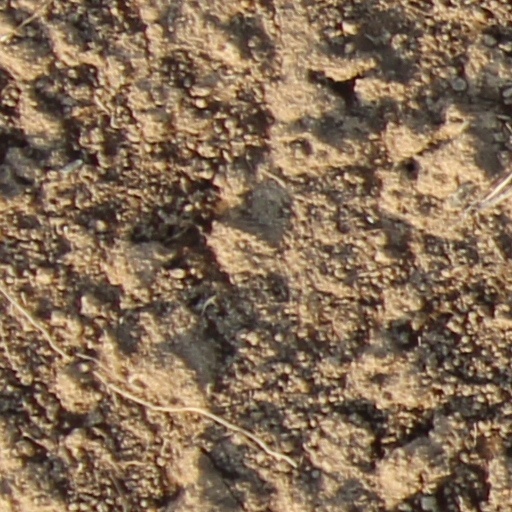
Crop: wheat